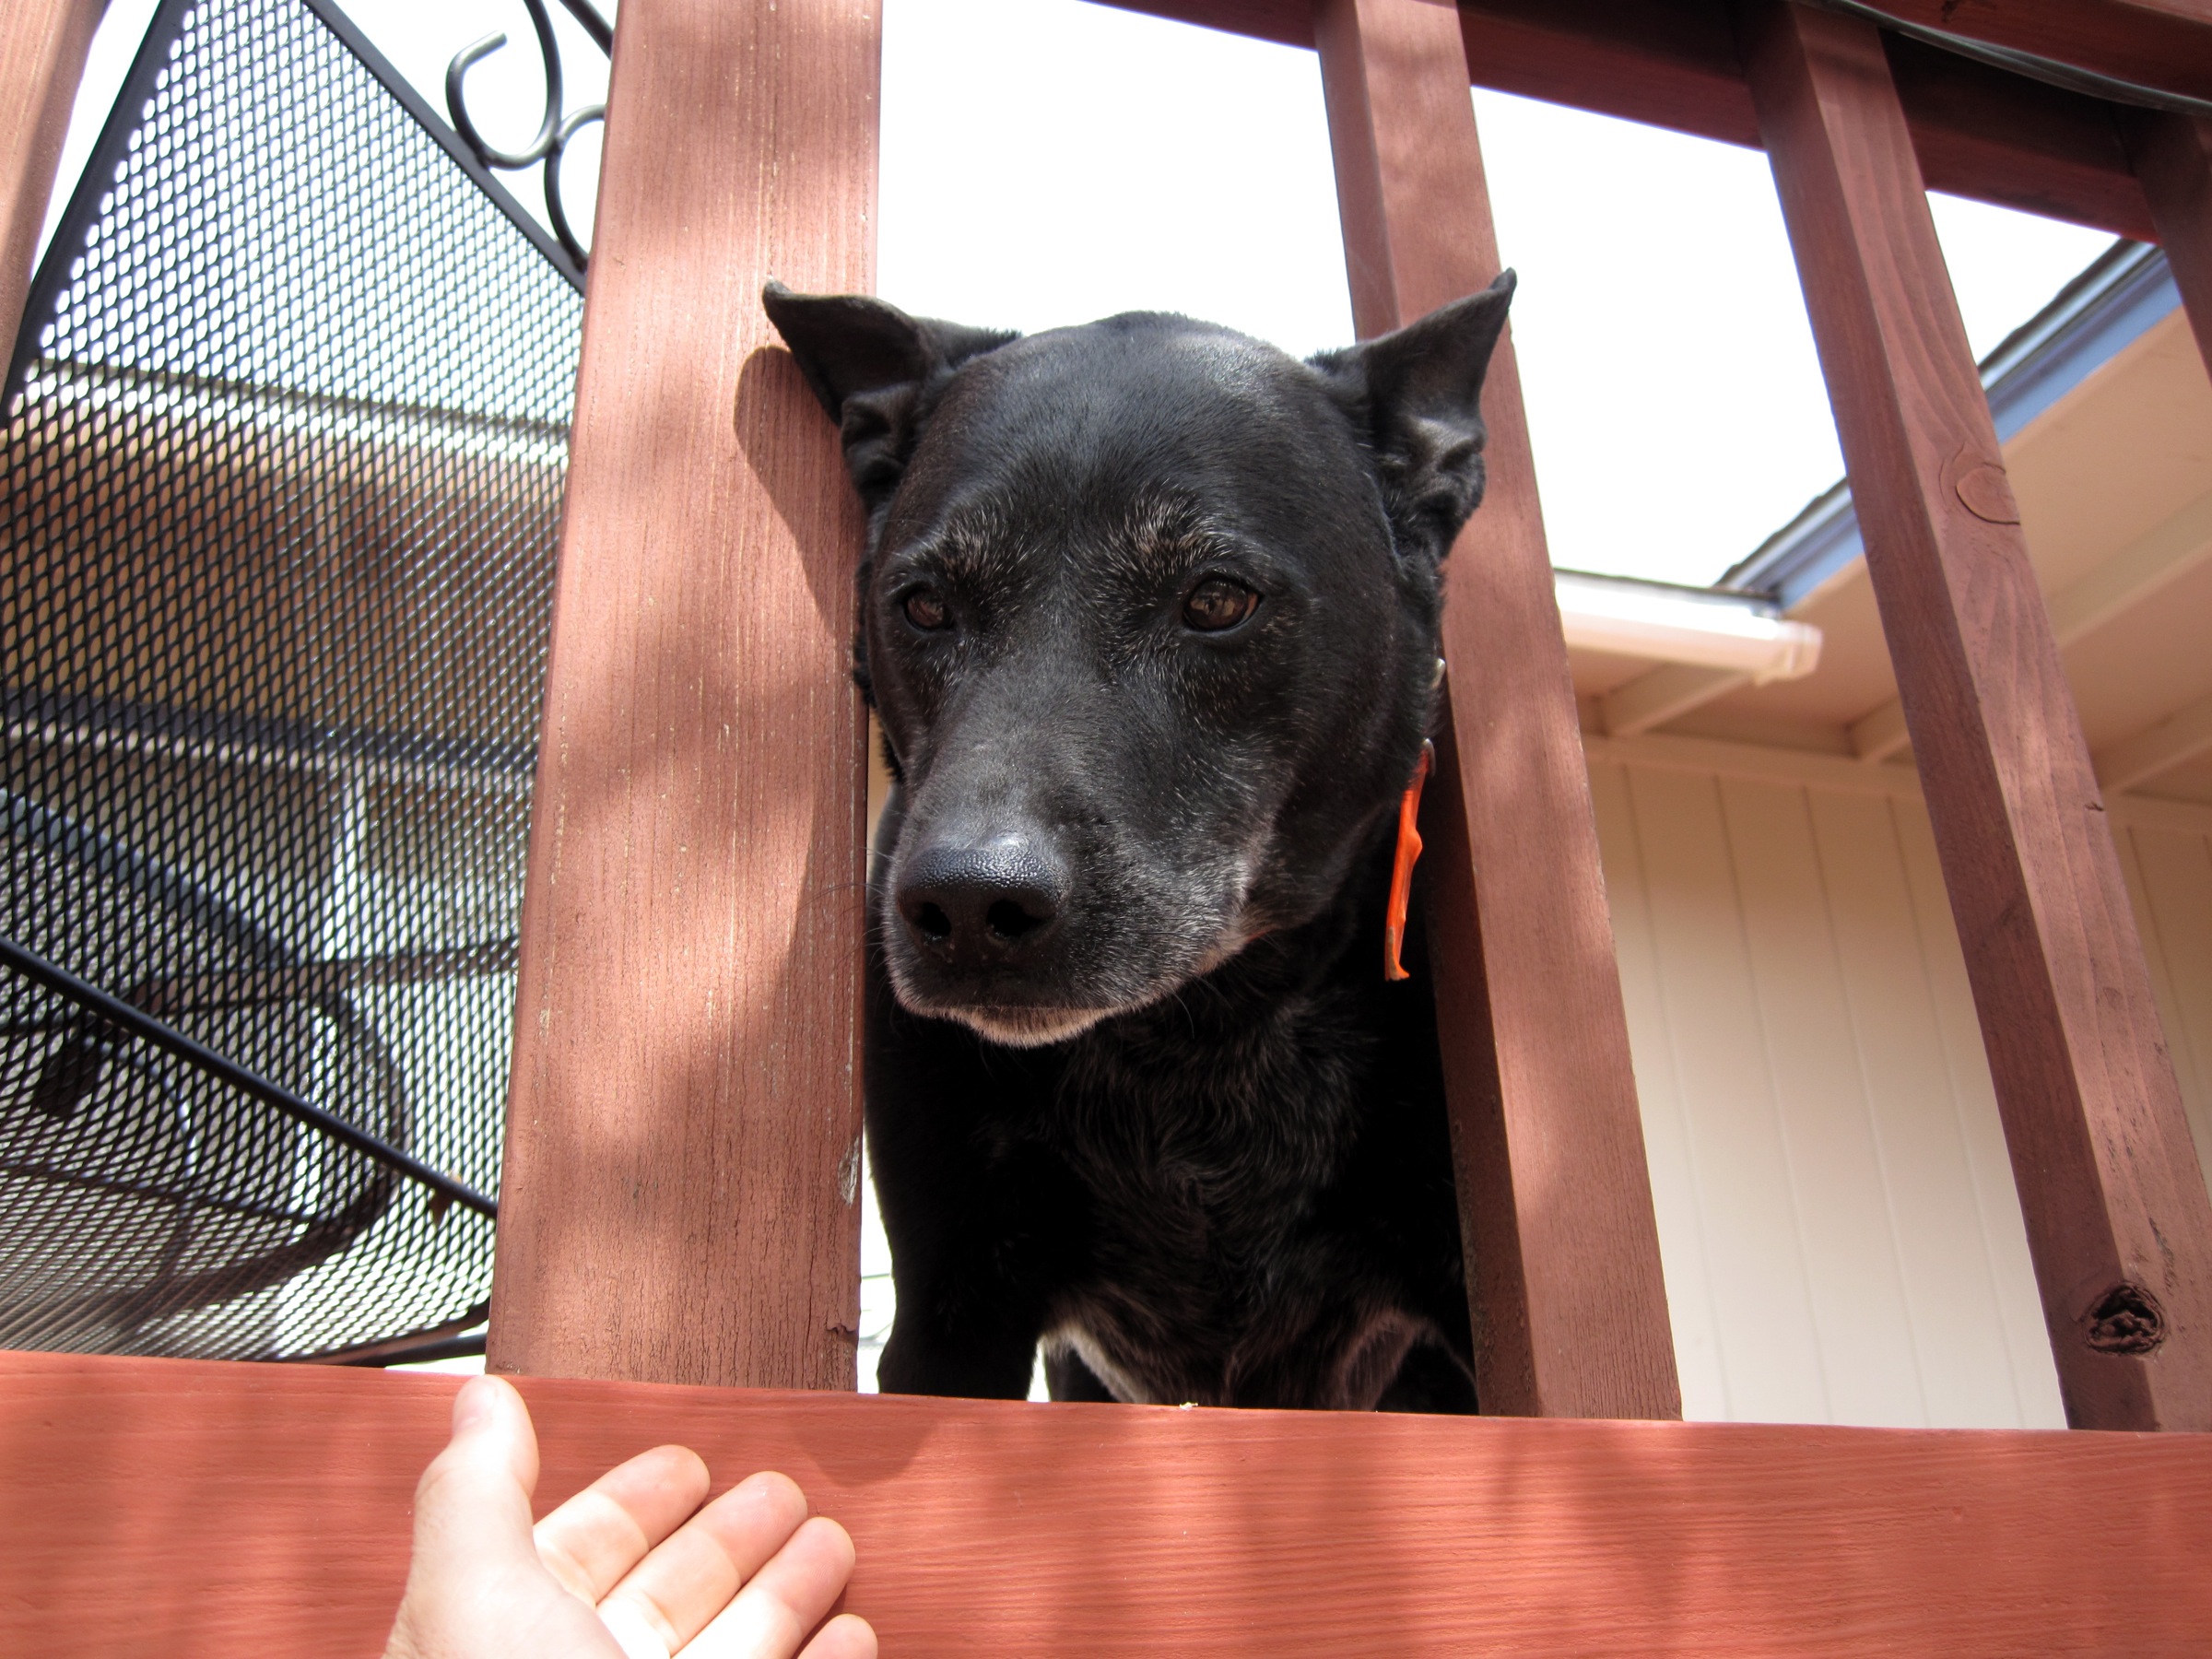
puppy, dog, mammal, dogs, terrier, animal shelter, dog like mammal